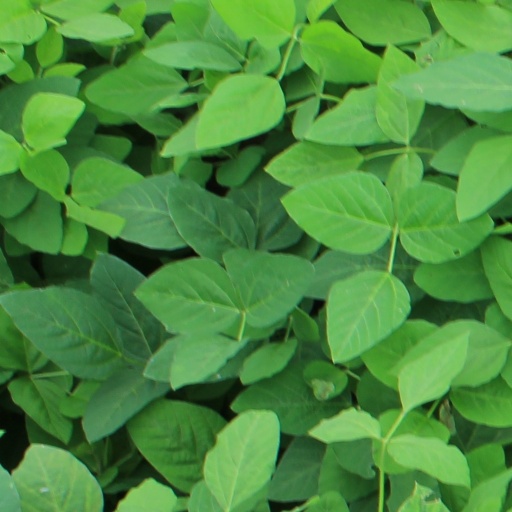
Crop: soybean